List of Billboard number-one country songs of 1949

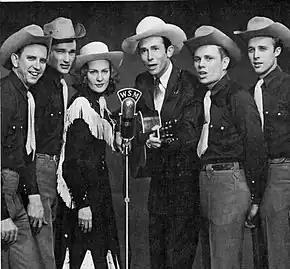
A group of six men and one woman wearing cowboy hats, standing around a microphone. The man third from right is holding a guitar.

In 1949 "Billboard" magazine published three charts covering the best-performing country music songs in the United States. At the start of the year, the magazine published two charts covering the genre: Most-Played Juke Box Folk Records, which had appeared in "Billboard" since 1944, and Best Selling Folk Retail Records, which had debuted in 1948. With effect from the issue of the magazine dated June 25, "Billboard" began using the term "country and western" for the first time in the titles of the charts, renaming the juke box chart to Most-Played Juke Box (Country & Western) Records and the best sellers chart to Best-Selling Retail Folk (Country & Western) Records. In December the magazine added a third country chart when it began publishing the Country & Western Records Most Played By Folk Disk Jockeys listing. All three charts are considered part of the lineage of the current Hot Country Songs chart, which was first published in 1958.